2009 Afghan presidential election

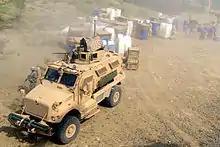
Armored US military trucks distributing ballot boxes.

On October 23, election authorities, with UN assistance, began delivering ballots for the November 7 run-off. UN planes flew ballots and voting kits to provincial capitals from where they would be delivered to thousands of polling stations by helicopter, truck, women and donkey.